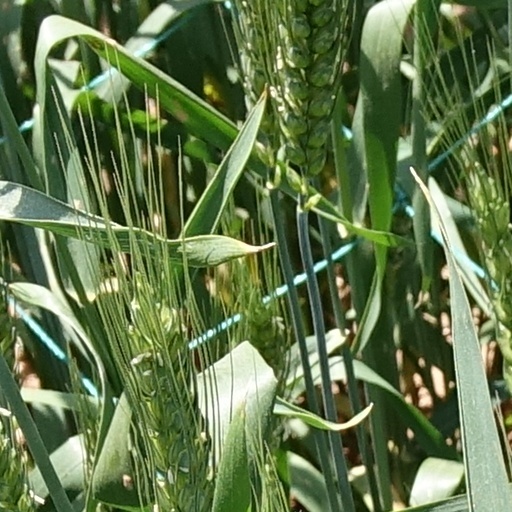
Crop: wheat